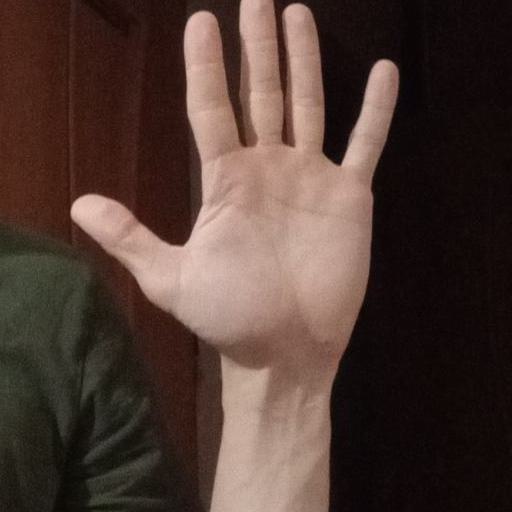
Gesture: palm